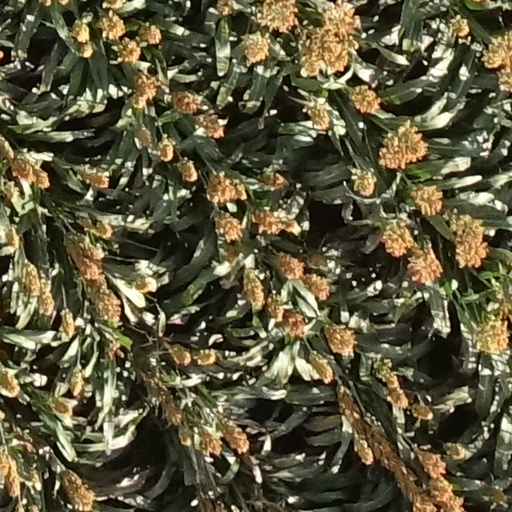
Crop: sorghum